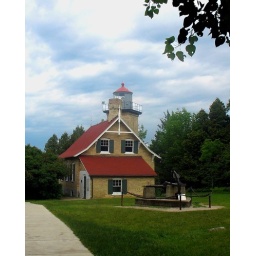
lighthouse in door county, wisconsin